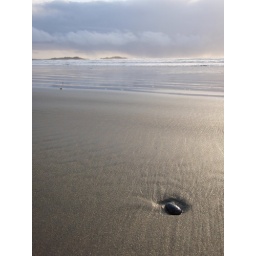
black rock in tofino